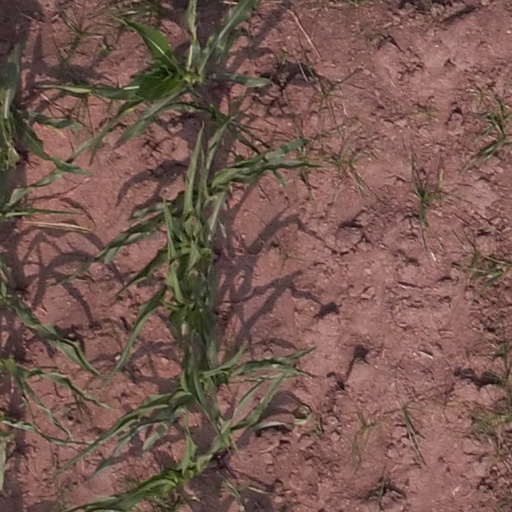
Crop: maize; corn